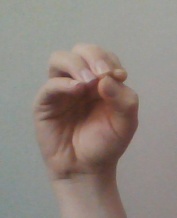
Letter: ha